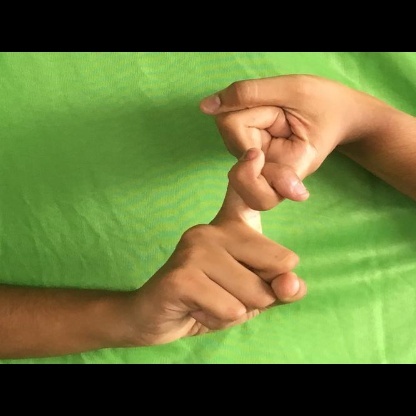
Mudra: Pasha